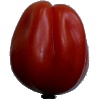
Label: tomato_heart